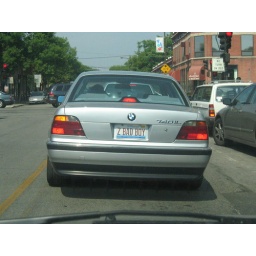
License plate spotted at the intersection of Dempster and Chicago Ave in Evanston, Illinois